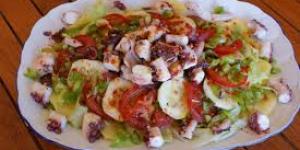
pulpo a la vinagreta frio